Duncans Cove, Nova Scotia

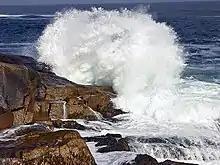
Wave's crash on the rocks in Duncans Cove

The original Mi'kmaw name for Duncans Cove is Uni'knitujk (translated as "Little Portage"). Duncans Cove was first settled by Europeans as a small fishing community. The first recorded settler in Duncans Cove was Simon Duntoyn in 1752. Other families followed including the Crab, Full, Leonard and McNab families. Timothy Sullivan was granted 8 acres and Daniel Gallagher was granted 7 3/4 acres in 1842. John McNab was granted in 1859. The cove was named after Admiral Adam Duncan, 1st Viscount Duncan who defeated the Dutch at the Battle of Camperdown.